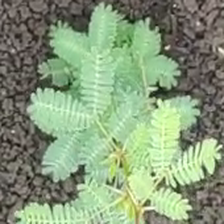
Weed species: Dwarf_cassia_(Chamaecrista pumila)